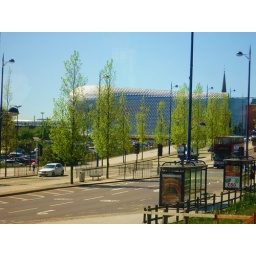
A quick snap of the Selfridges building in Birmingham from the coach window.